Sweden men's national ice hockey team

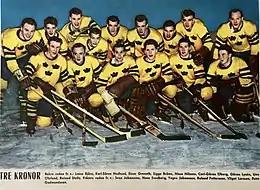
Tre Kronor in November 1958, from the left, standing: Lasse Björn, Karl-Sören "Kalle" Hedlund, Einar Granath, Sigge Bröms, Nils "Double-Nisse" Nilsson, Carl-Göran "Lill-Stöveln" Öberg, Göran Lysén, Uno "Garvis" Öhrlund, Roland "Rolle" Stoltz; front row: Sven "Tumba" Johansson, Hasse Svedberg, Yngve Johansson, Roland "Sura-Pelle" Pettersson, Vilgot "Ville" Larsson and Rune Gudmundsson.

The Sweden men's national ice hockey team is governed by the Swedish Ice Hockey Association. It is one of the most successful national ice hockey teams in the world and a member of the so-called "Big Six", the unofficial group of the six strongest men's ice hockey nations, along with Canada, the Czech Republic, Finland, Russia and the United States.